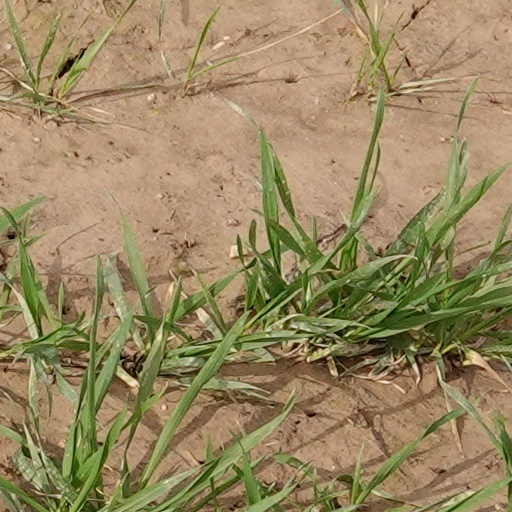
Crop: wheat